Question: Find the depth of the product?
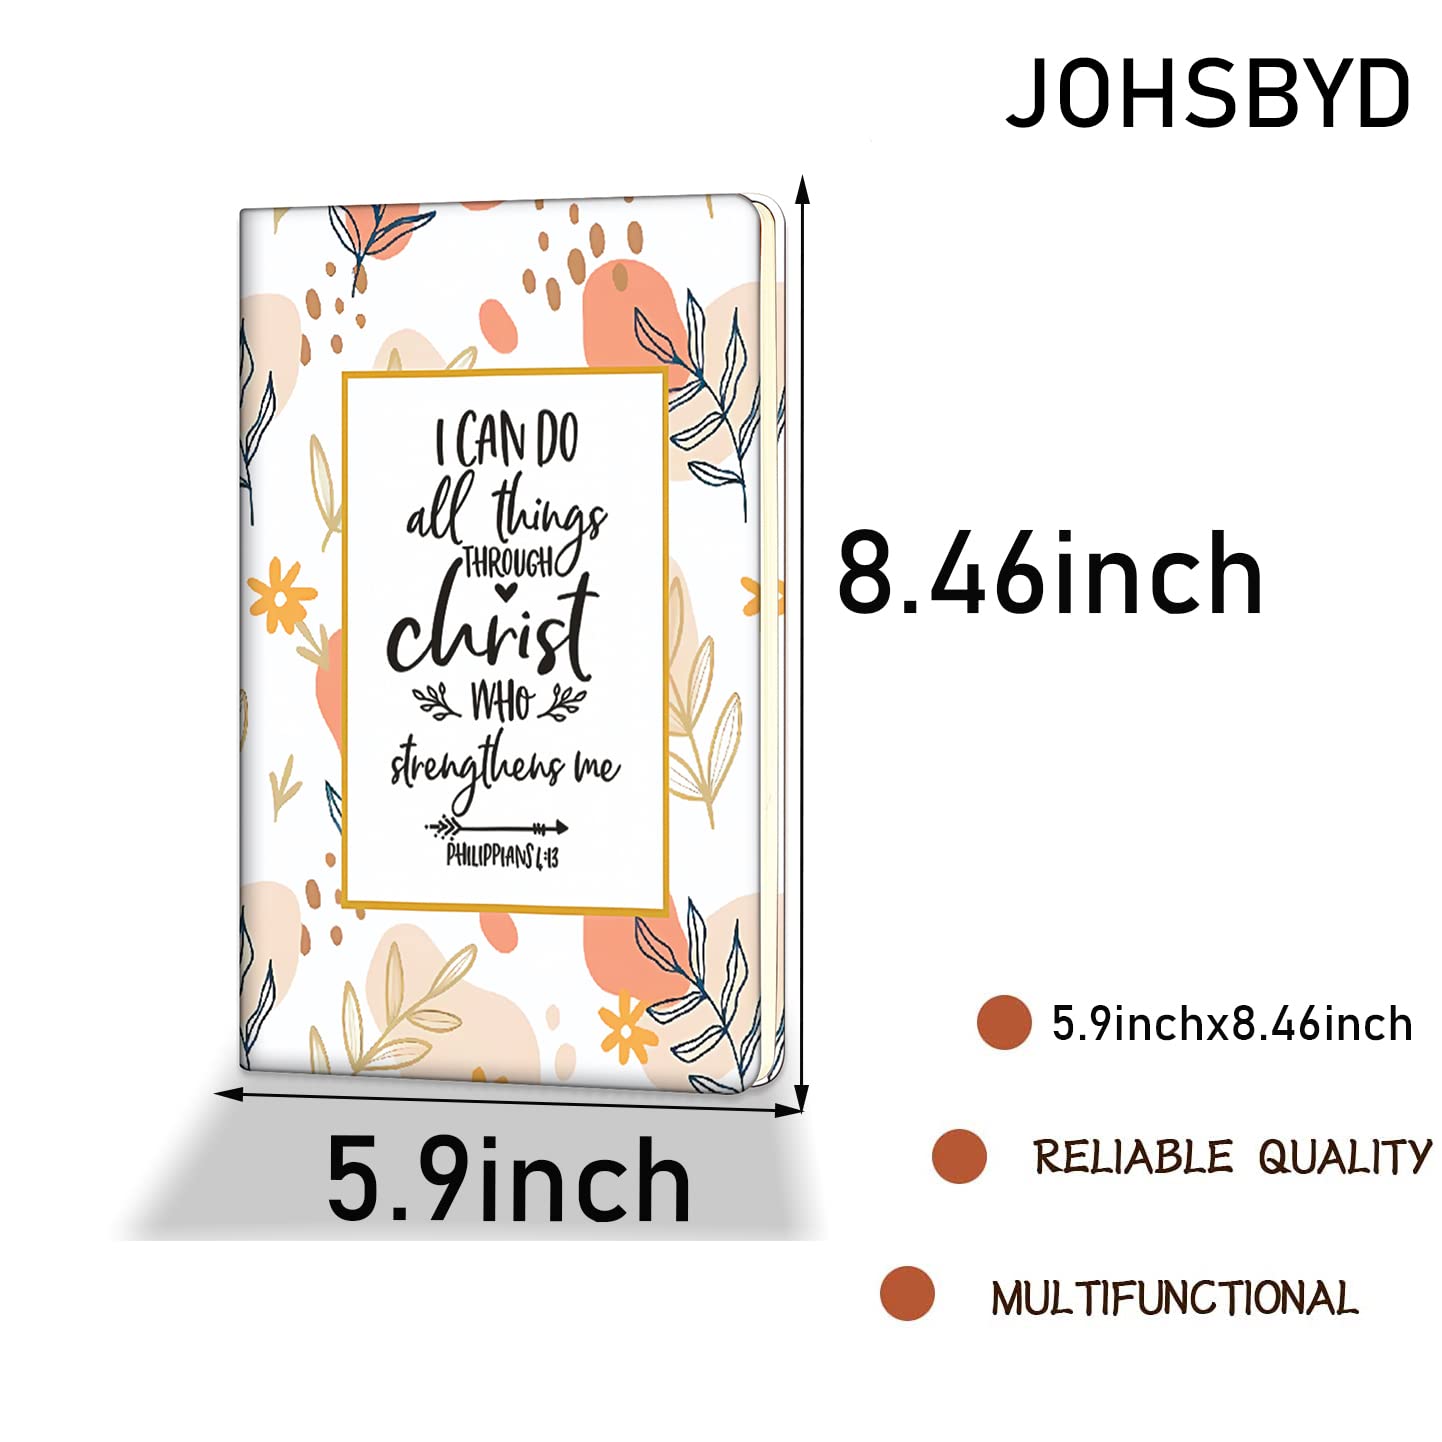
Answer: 8.46 inch